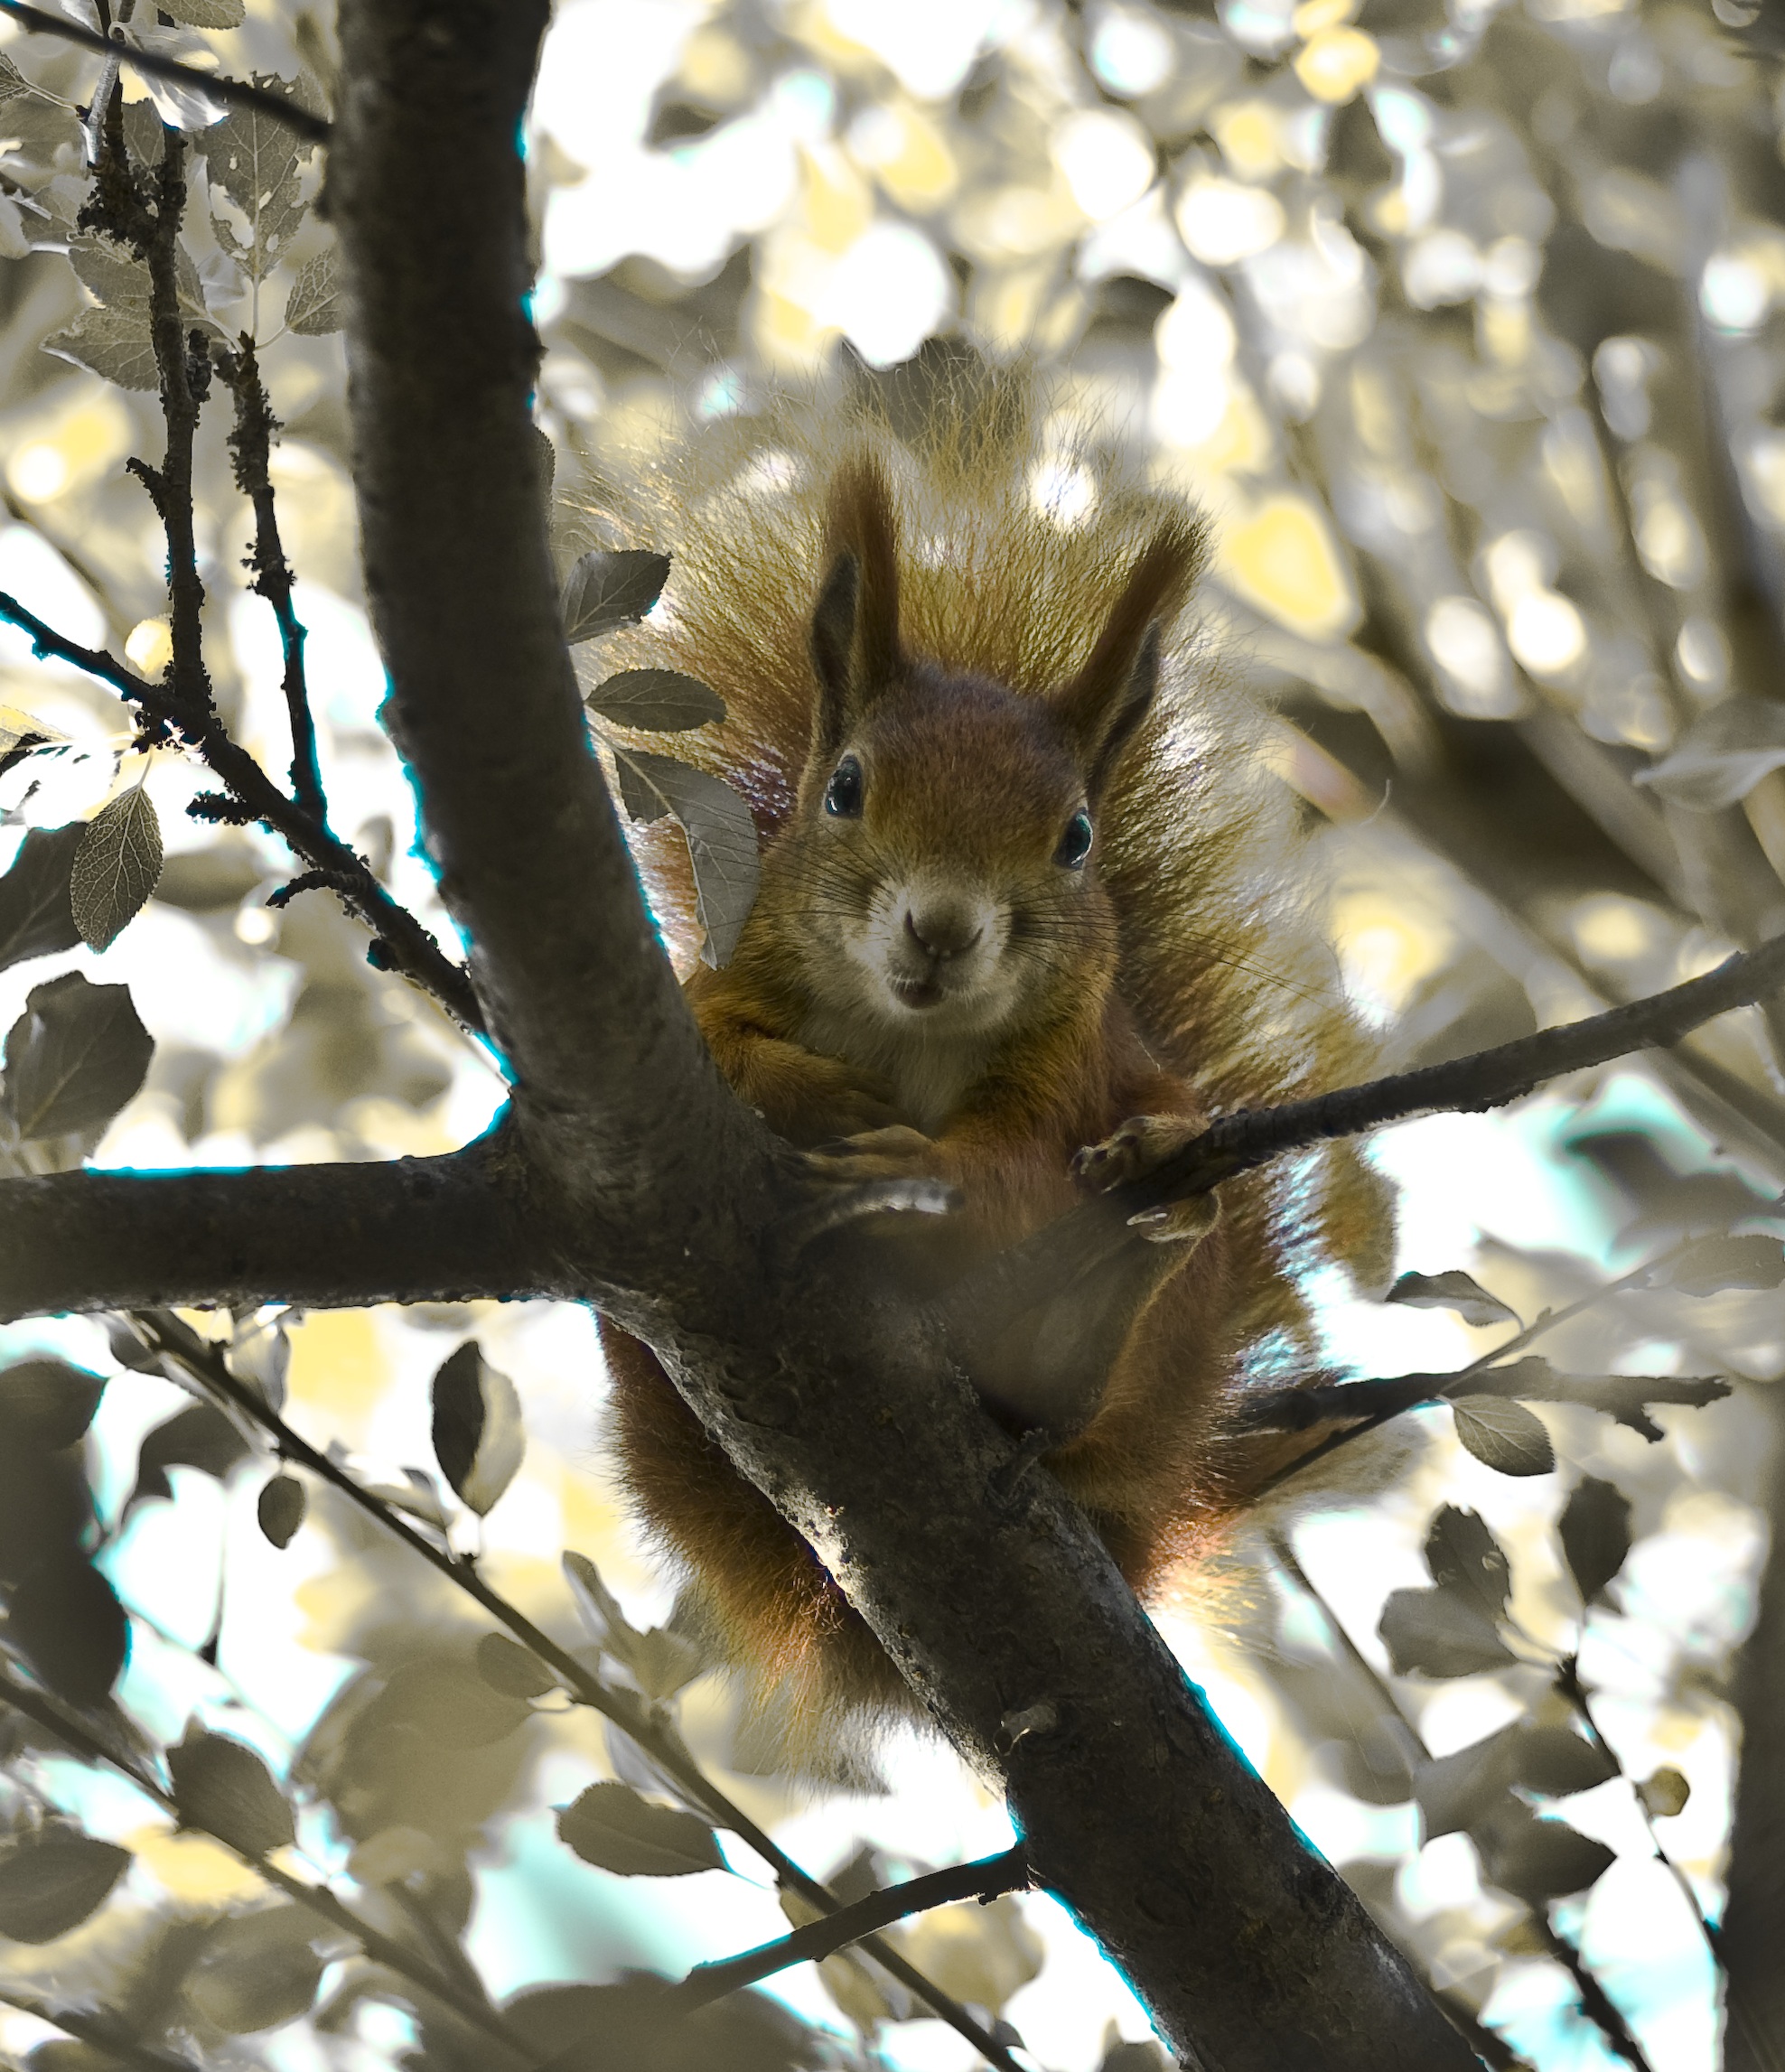
nature, branch, flower, wildlife, mammal, squirrel, garden, rodent, fauna, shrubs, bushes, vertebrate, time of year, red brown, verifiable kitten